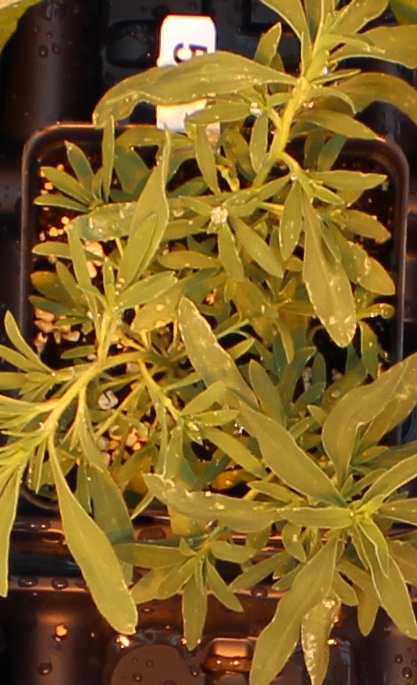
Label: Kochia